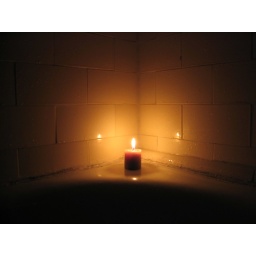
candle in the bathroom